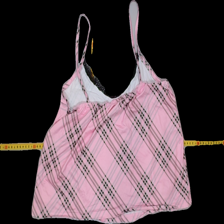
View: back
Type: Top
Category: Ladies
Brand: Not Applicable
Colors: Black, Pink
Material: 100% Poly
Pattern: Checkered print
Cut: Cropped
Season: All
Trend: No trend
Stains: No
Price range: 50-100
Recommended usage: Reuse